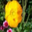
Label: poppy